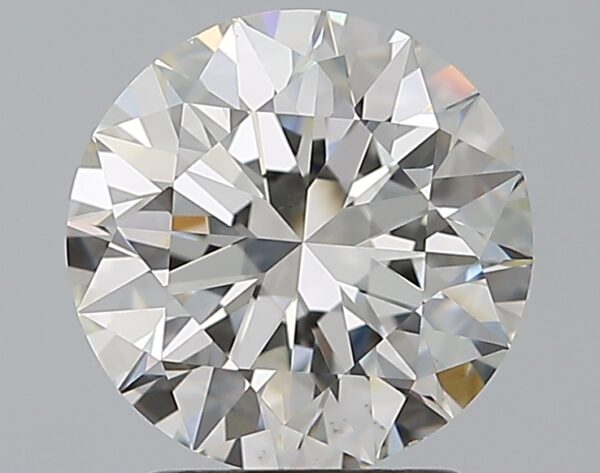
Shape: round
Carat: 2
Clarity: VS2
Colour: I
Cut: EX
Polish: EX
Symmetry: EX
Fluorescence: N
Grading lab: GIA
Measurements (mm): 8.01 x 8.06 x 5.03